Maritime Forces Pacific

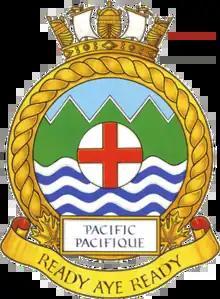

In the Canadian Armed Forces, Maritime Forces Pacific (MARPAC) is responsible for the fleet training and operational readiness of the Royal Canadian Navy in the Pacific Ocean. It was once referred to as Canadian Pacific Station.